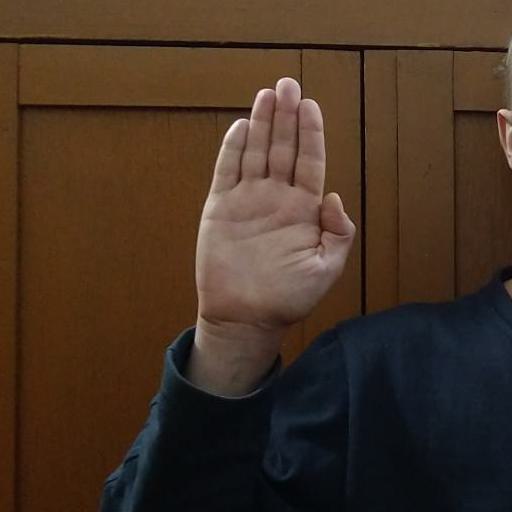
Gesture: stop